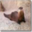
Label: otter